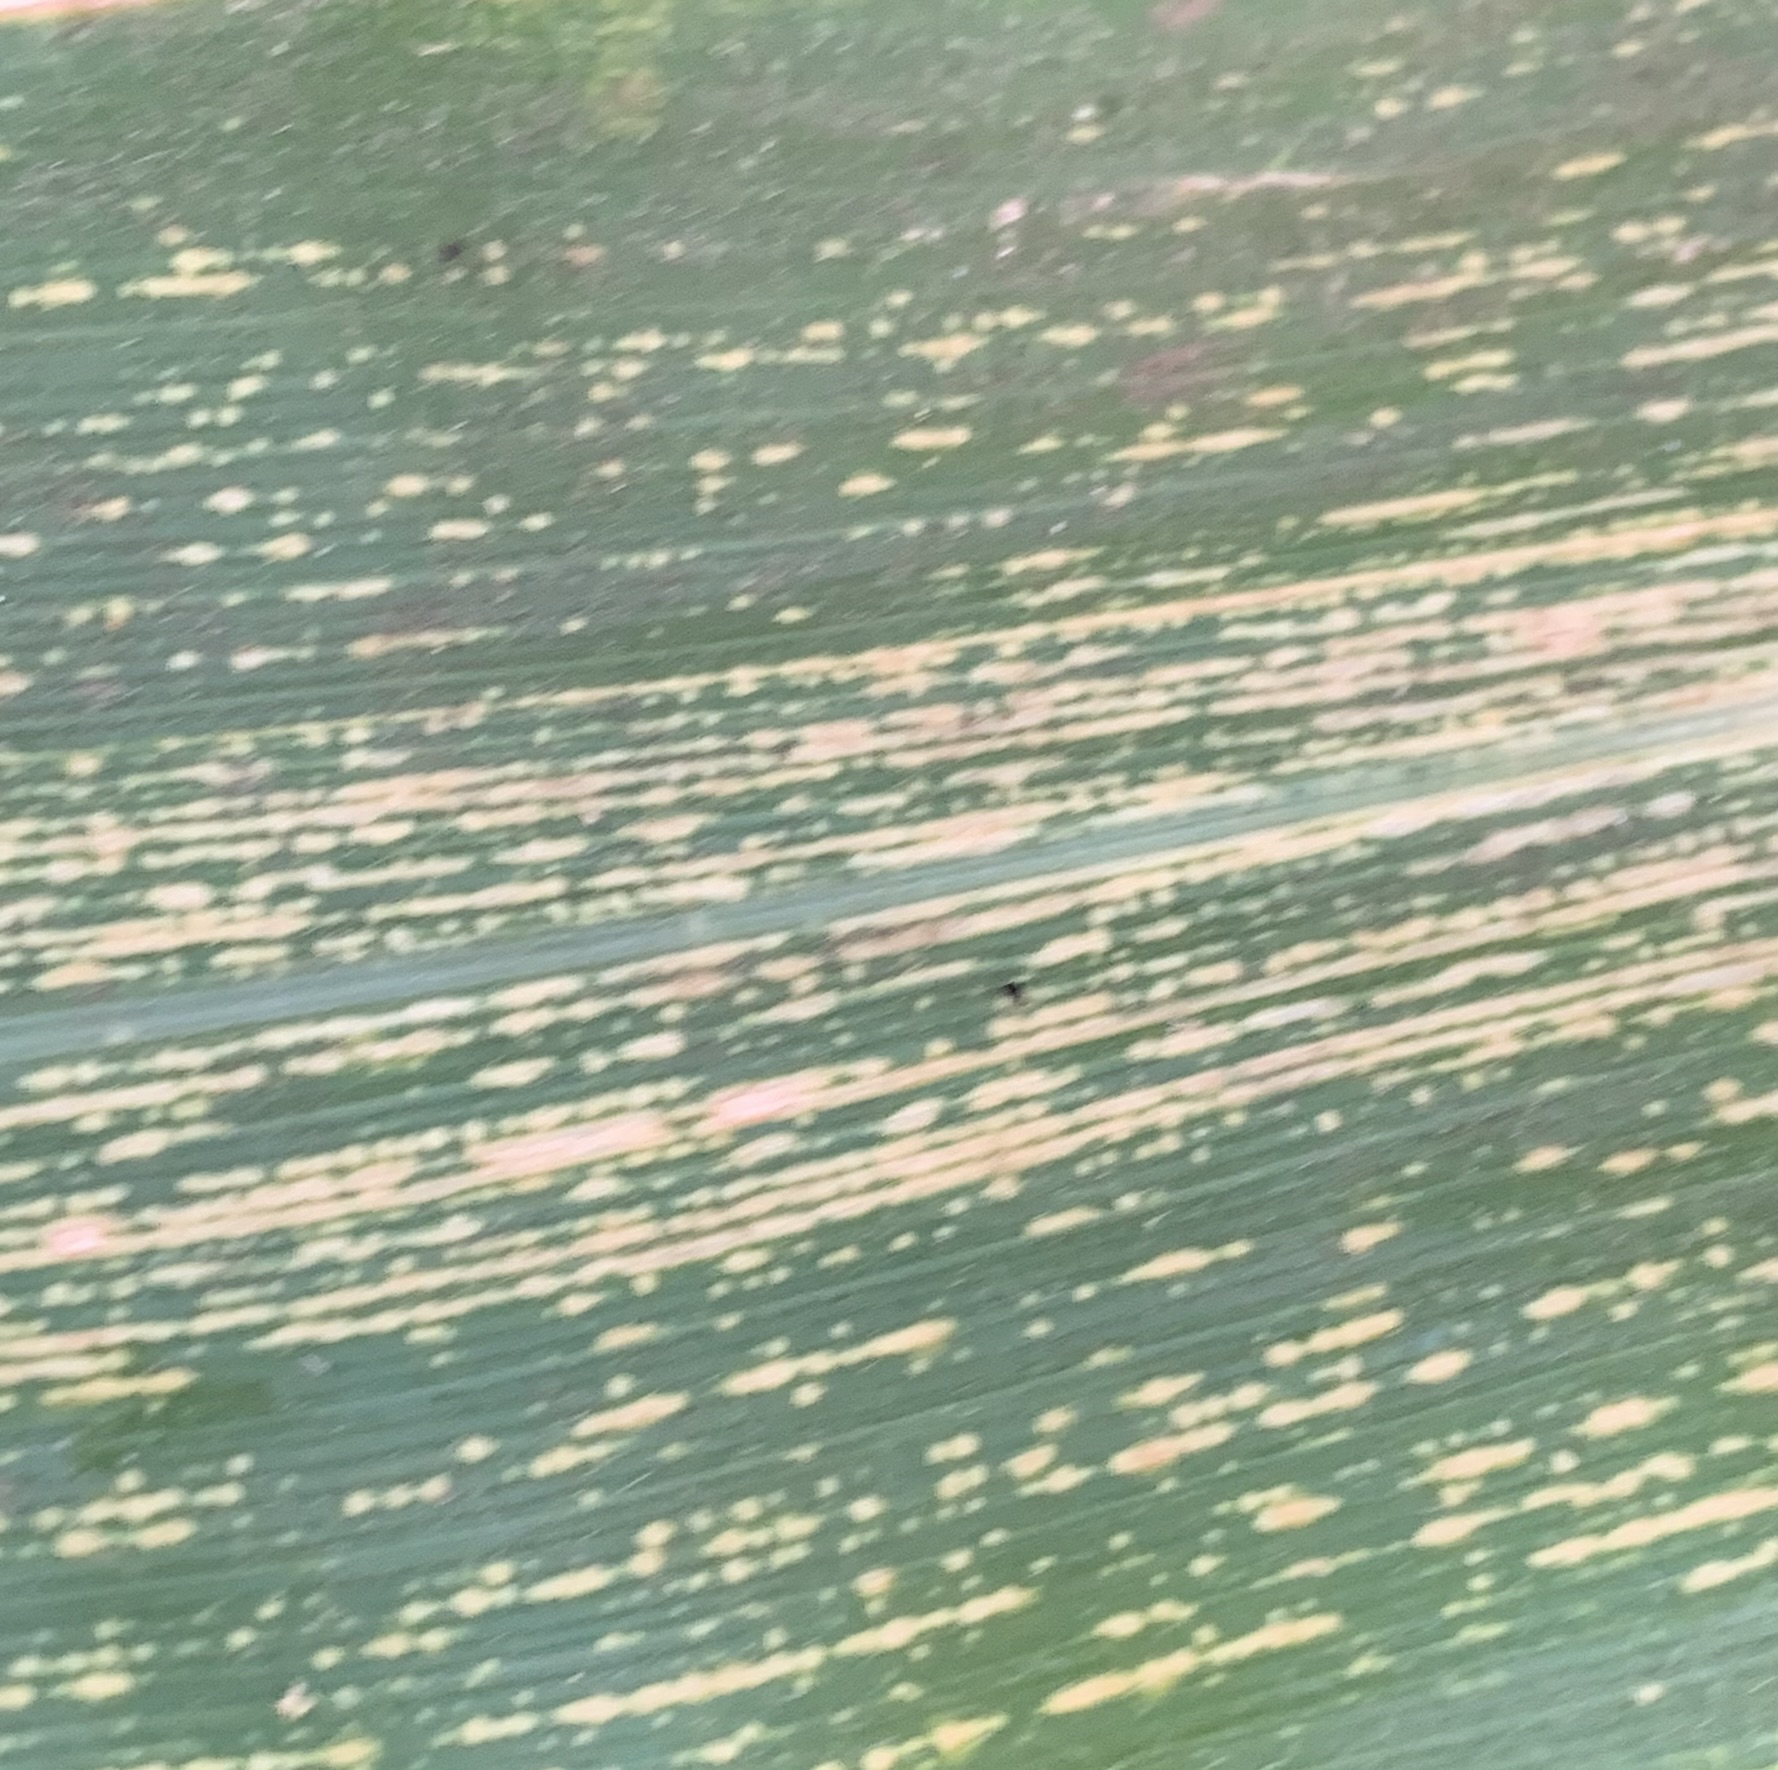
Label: MSV